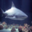
Label: shark